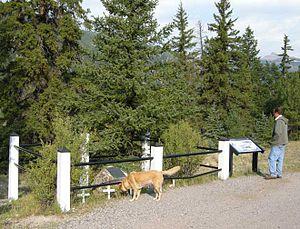
Alfred "Alferd" Packer, né le 21 janvier 1842 dans le Comté d'Allegheny en Pennsylvanie et décédé le 23 avril 1907 à Deer Creek dans le Comté de Jefferson au Colorado, est l'une des 4 personnes condamnées pour cannibalisme dans l'histoire des États-Unis.